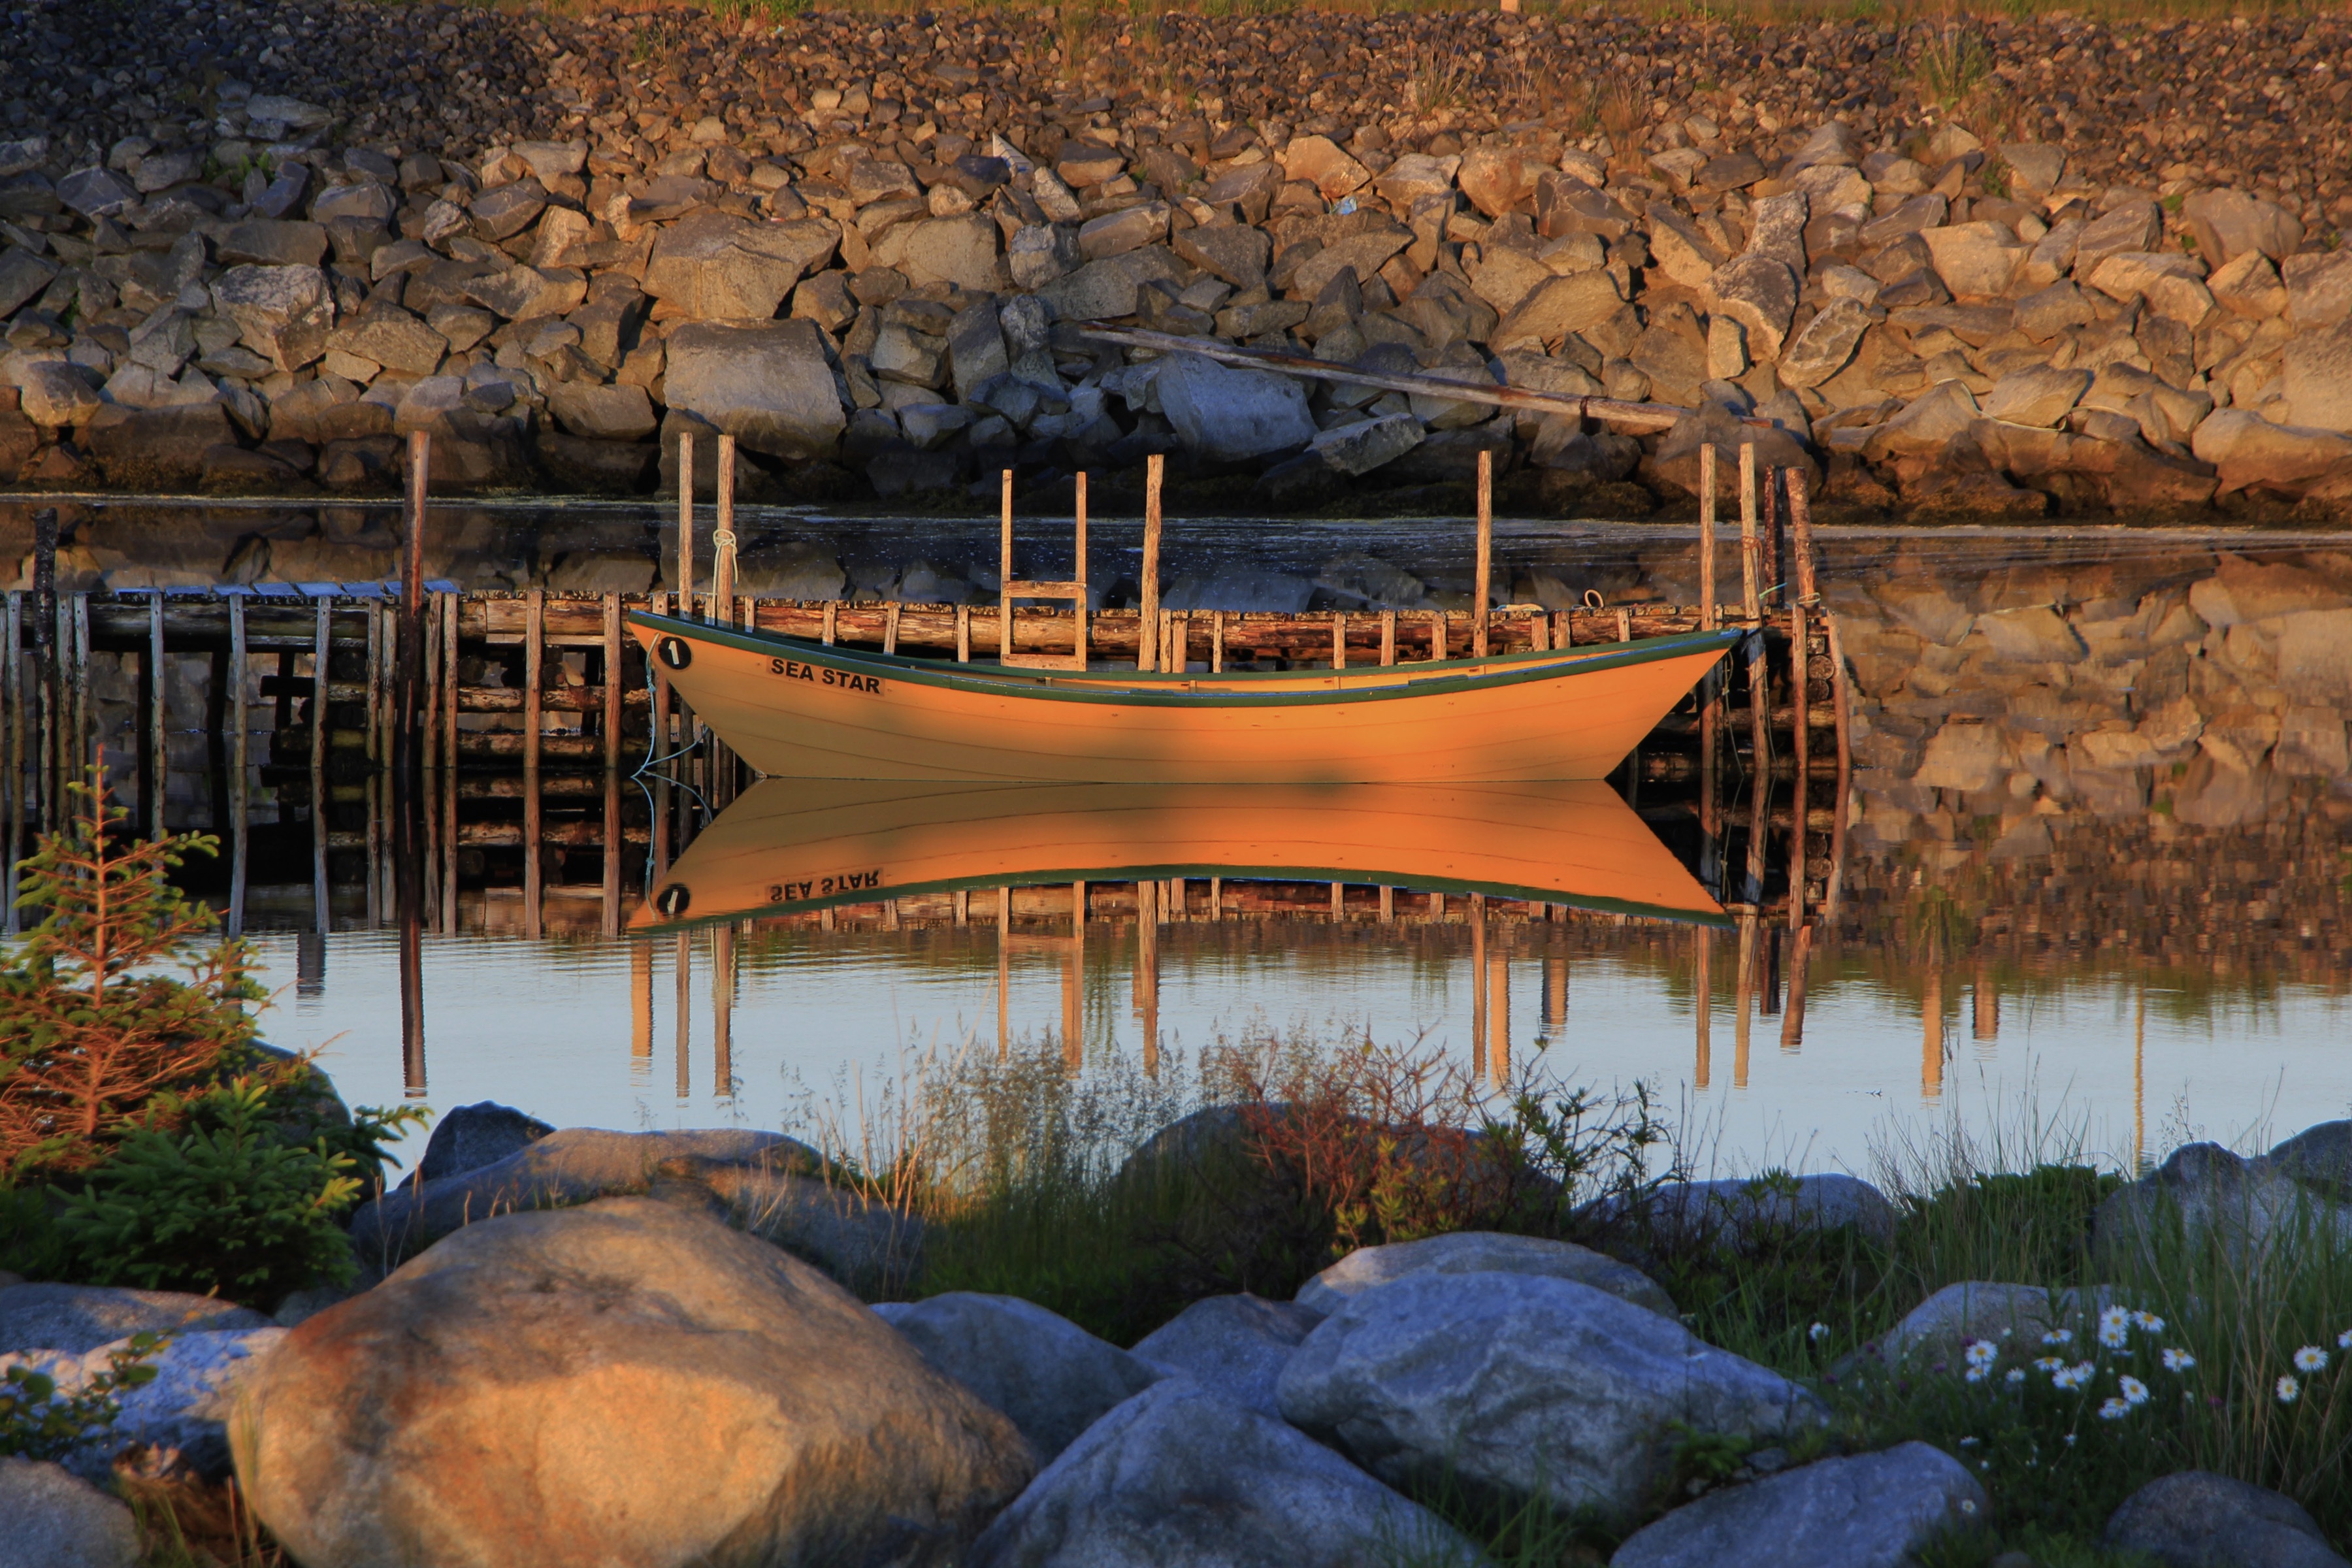
landscape, sea, coast, tree, water, ocean, sky, boat, rowboat, shore, summer, evening, reflection, tranquil, calm, harbor, nautical, wooden, maritime, rowing, moored, dory